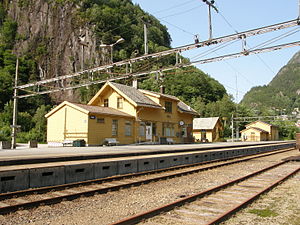
Dale Station
Dale Station er en jernbanestation på Bergensbanen, der ligger ved byområdet Dale i Vaksdal kommune i Norge. Stationen består af nogle få spor, to perroner og en stationsbygning i gulmalet træ. Desuden er der forskellige andre bygninger, der ligeledes er opført i gulmalet træ.